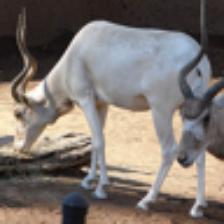
Label: NonHuman